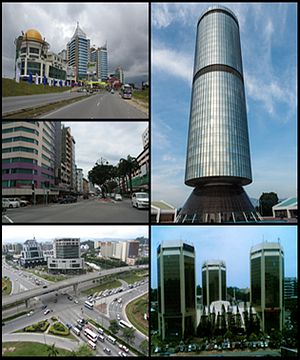
Kota Kinabalu
Kota Kinabalu, tidligere Jesselton, er hovedstad i Sabah, en af delstaterne i Malaysia, ligesom den er hovedstad for Sabah's West Coast Division. Kota Kinabalu ligger på nordvestkysten af øen Borneo ud mod Det Sydkinesiske Hav og Tunku Abdul Rahman Parken på den ene side, og med bjerget Mount Kinabalu i Kinabalu Nationalpark i baggrunden på den anden side, strækker Kota Kinabalu sig langs flere kilometer kyststrækning samt stadig længere ind i landet. Med en anslået befolkning på 532.129 i selve byområdet og omkring 700.000 inkl. oplandet er Kot Kinabalu den største by i Sabah og den sjettestørste by i Malaysia.